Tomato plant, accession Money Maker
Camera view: bottom (45 deg); turntable rotation: 90 degrees
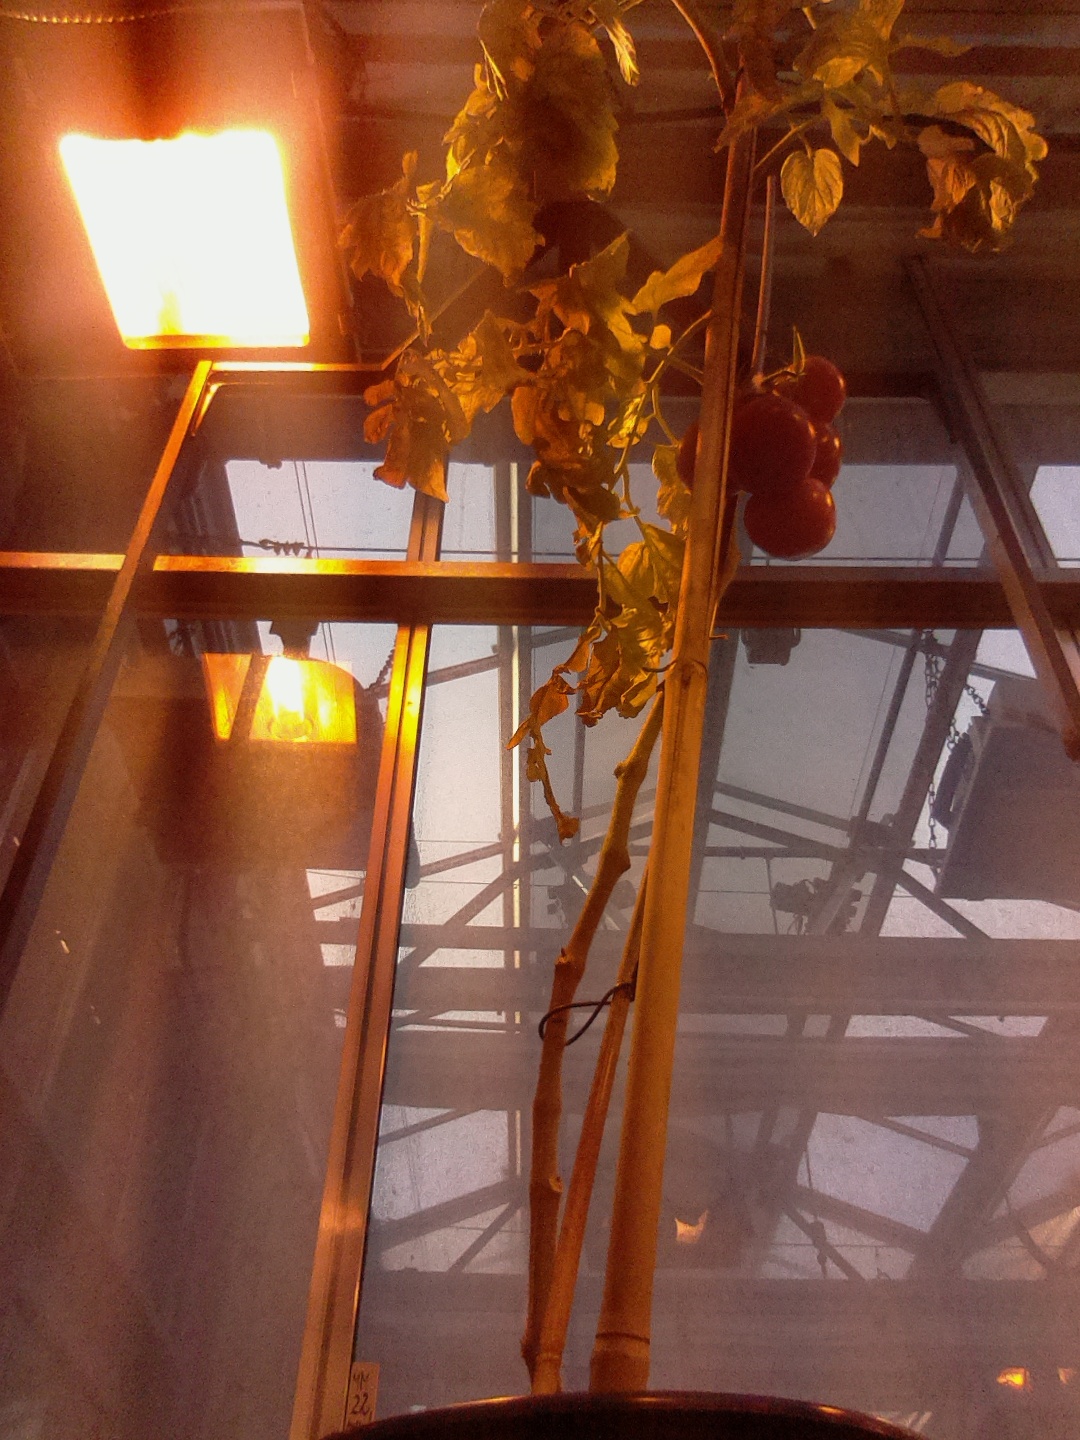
BBCH growth stage 89: 90%-100% of fruits show typical fully ripe color